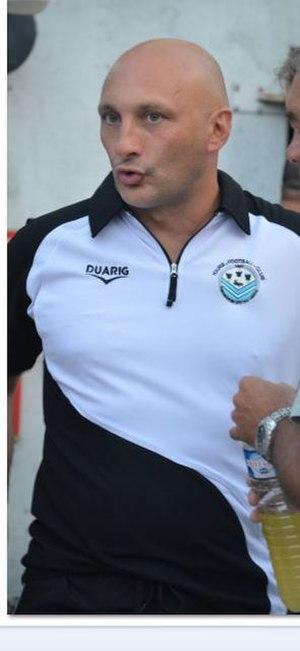
Pantaloni lors d'un match amical du Tours FC contre Châteauroux (juillet 2013)
Le Tours Football Club est un club de football français fondé en 1919 et basé à Tours.
L'Athletic Club ajaccien, couramment abrégé en AC Ajaccio ou ACA, est un club de football Corse fondé en 1910 et situé à Ajaccio.